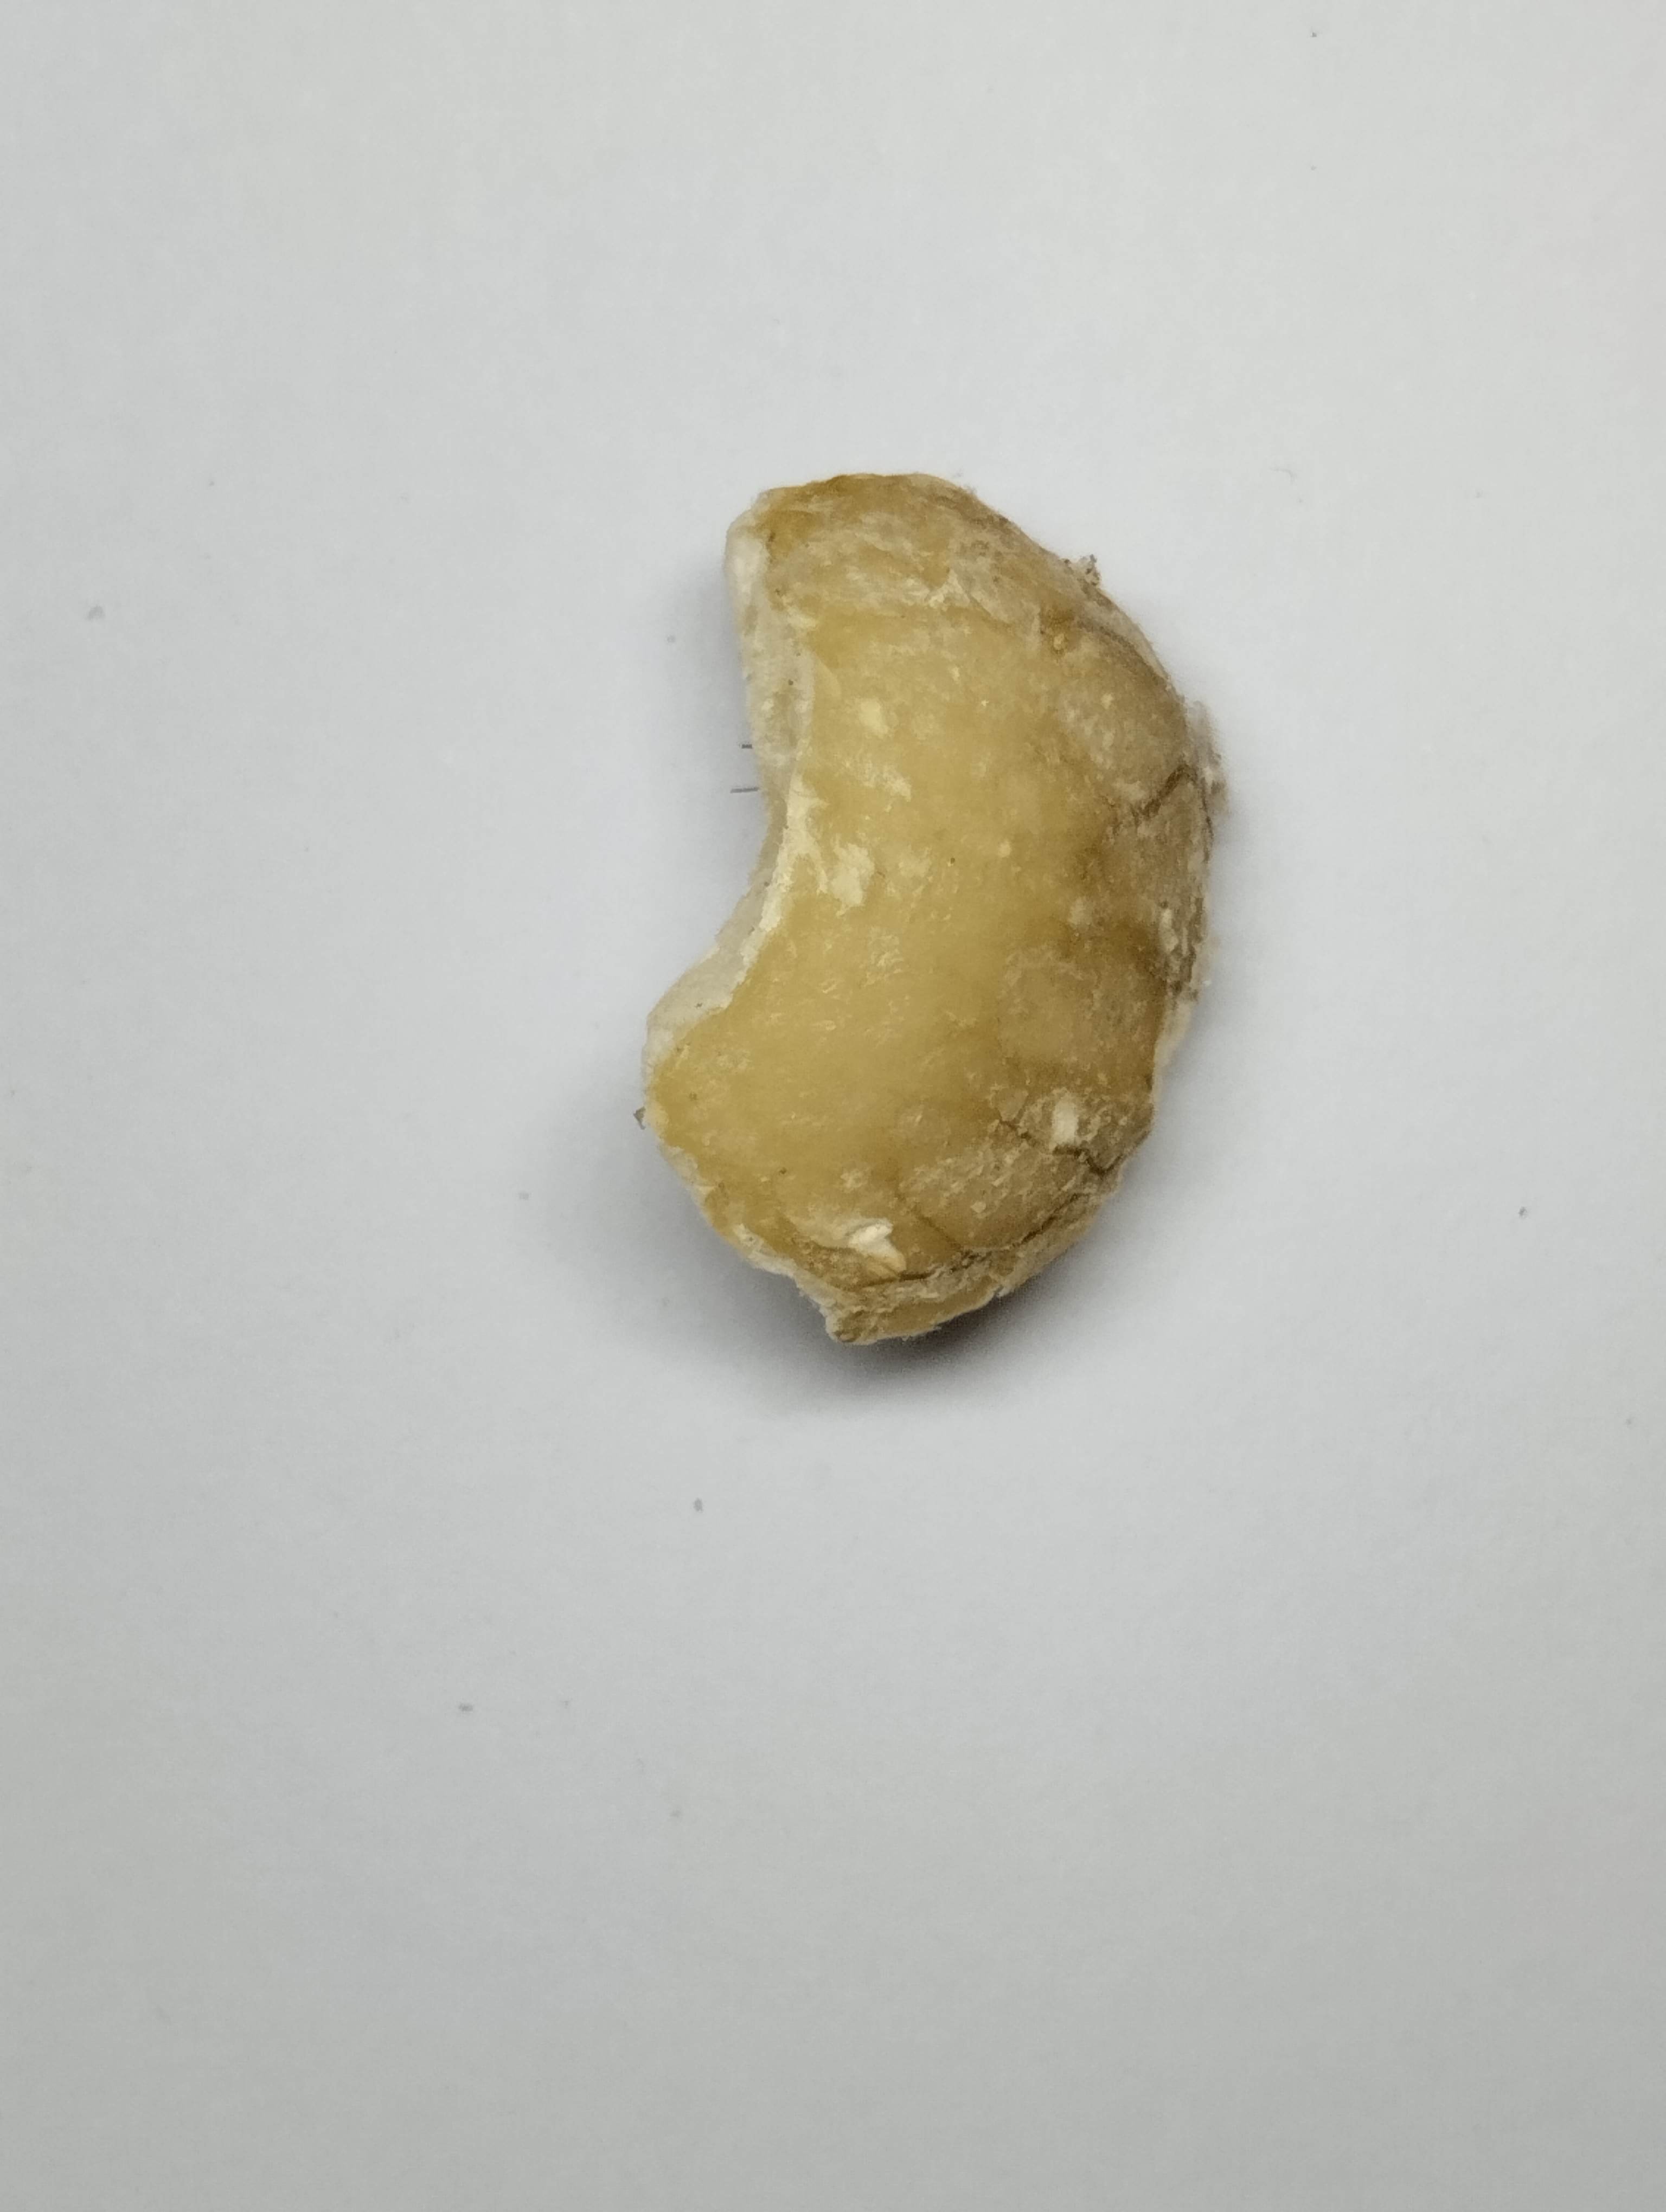
Label: rusak (damaged seed)